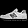
Label: Sneaker